KK Krka

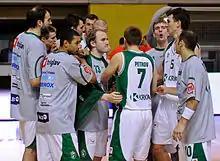
Krka team in 2012

Krka competed in the ABA league, Eurocup, Slovenian Cup, and Slovenian Telemach League. Coach Aleksandar Džikić was replaced with Nenad Trajković. Dušan Đorđević, Goran Ikonić, Dragiša Drobnjak and Chris Booker has left the club. Their replacements were Jaka Klobučar, Curtis Stinson, Marko Đurković, Jimmy Baxter, and Jerome Jordan. The club had two players on the Slovenian national team, Edo Murić and Zoran Dragić. Krka had successfully started a season in October, winning Slovenian Supercup over Olimpija. In November, Jaka Klobučar and Curtis Stinson left the club. Klobučar's wish was to play in a foreign country, while Stinson went to surgery (broken ankle). Krka bought Allan Ray who played only three games. After an excellent performance against Le Mans, he moved to France. His replacement was Mustafa Abdul-Hamid.